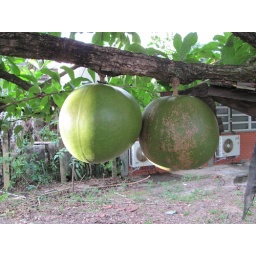
There seems to be a theme of large fruits growing out of tree branches in Brazil.